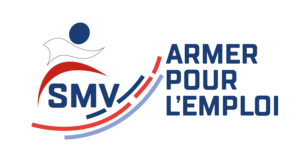
Le SMV est une contribution du ministère des Armées dans le domaine de l’insertion citoyenne et professionnelle de jeunes Français de métropole et de l’étranger âgés de 18 à 25 ans exclus du marché de l’emploi.